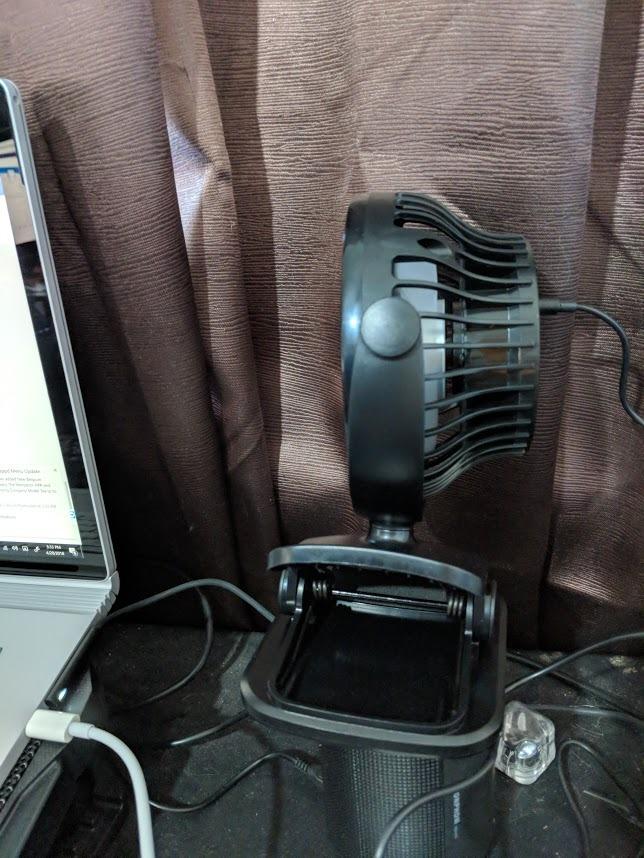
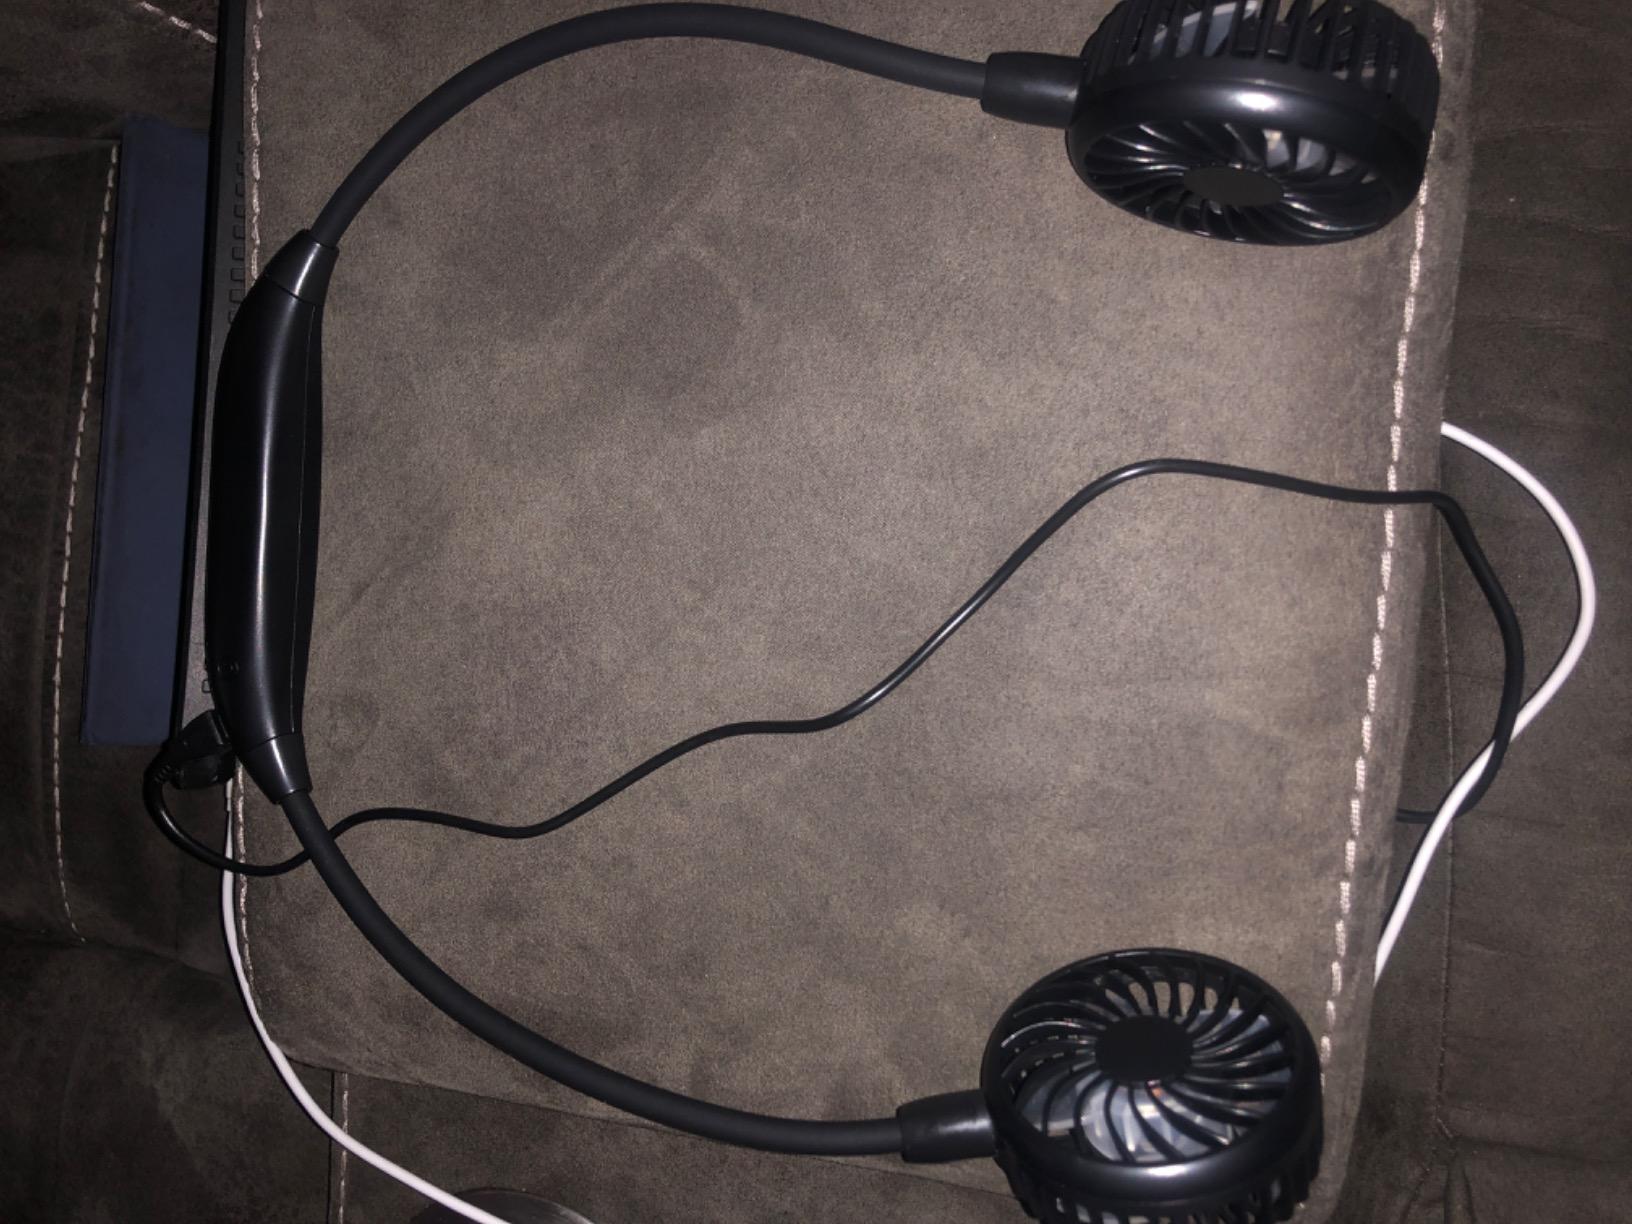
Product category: fan
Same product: no